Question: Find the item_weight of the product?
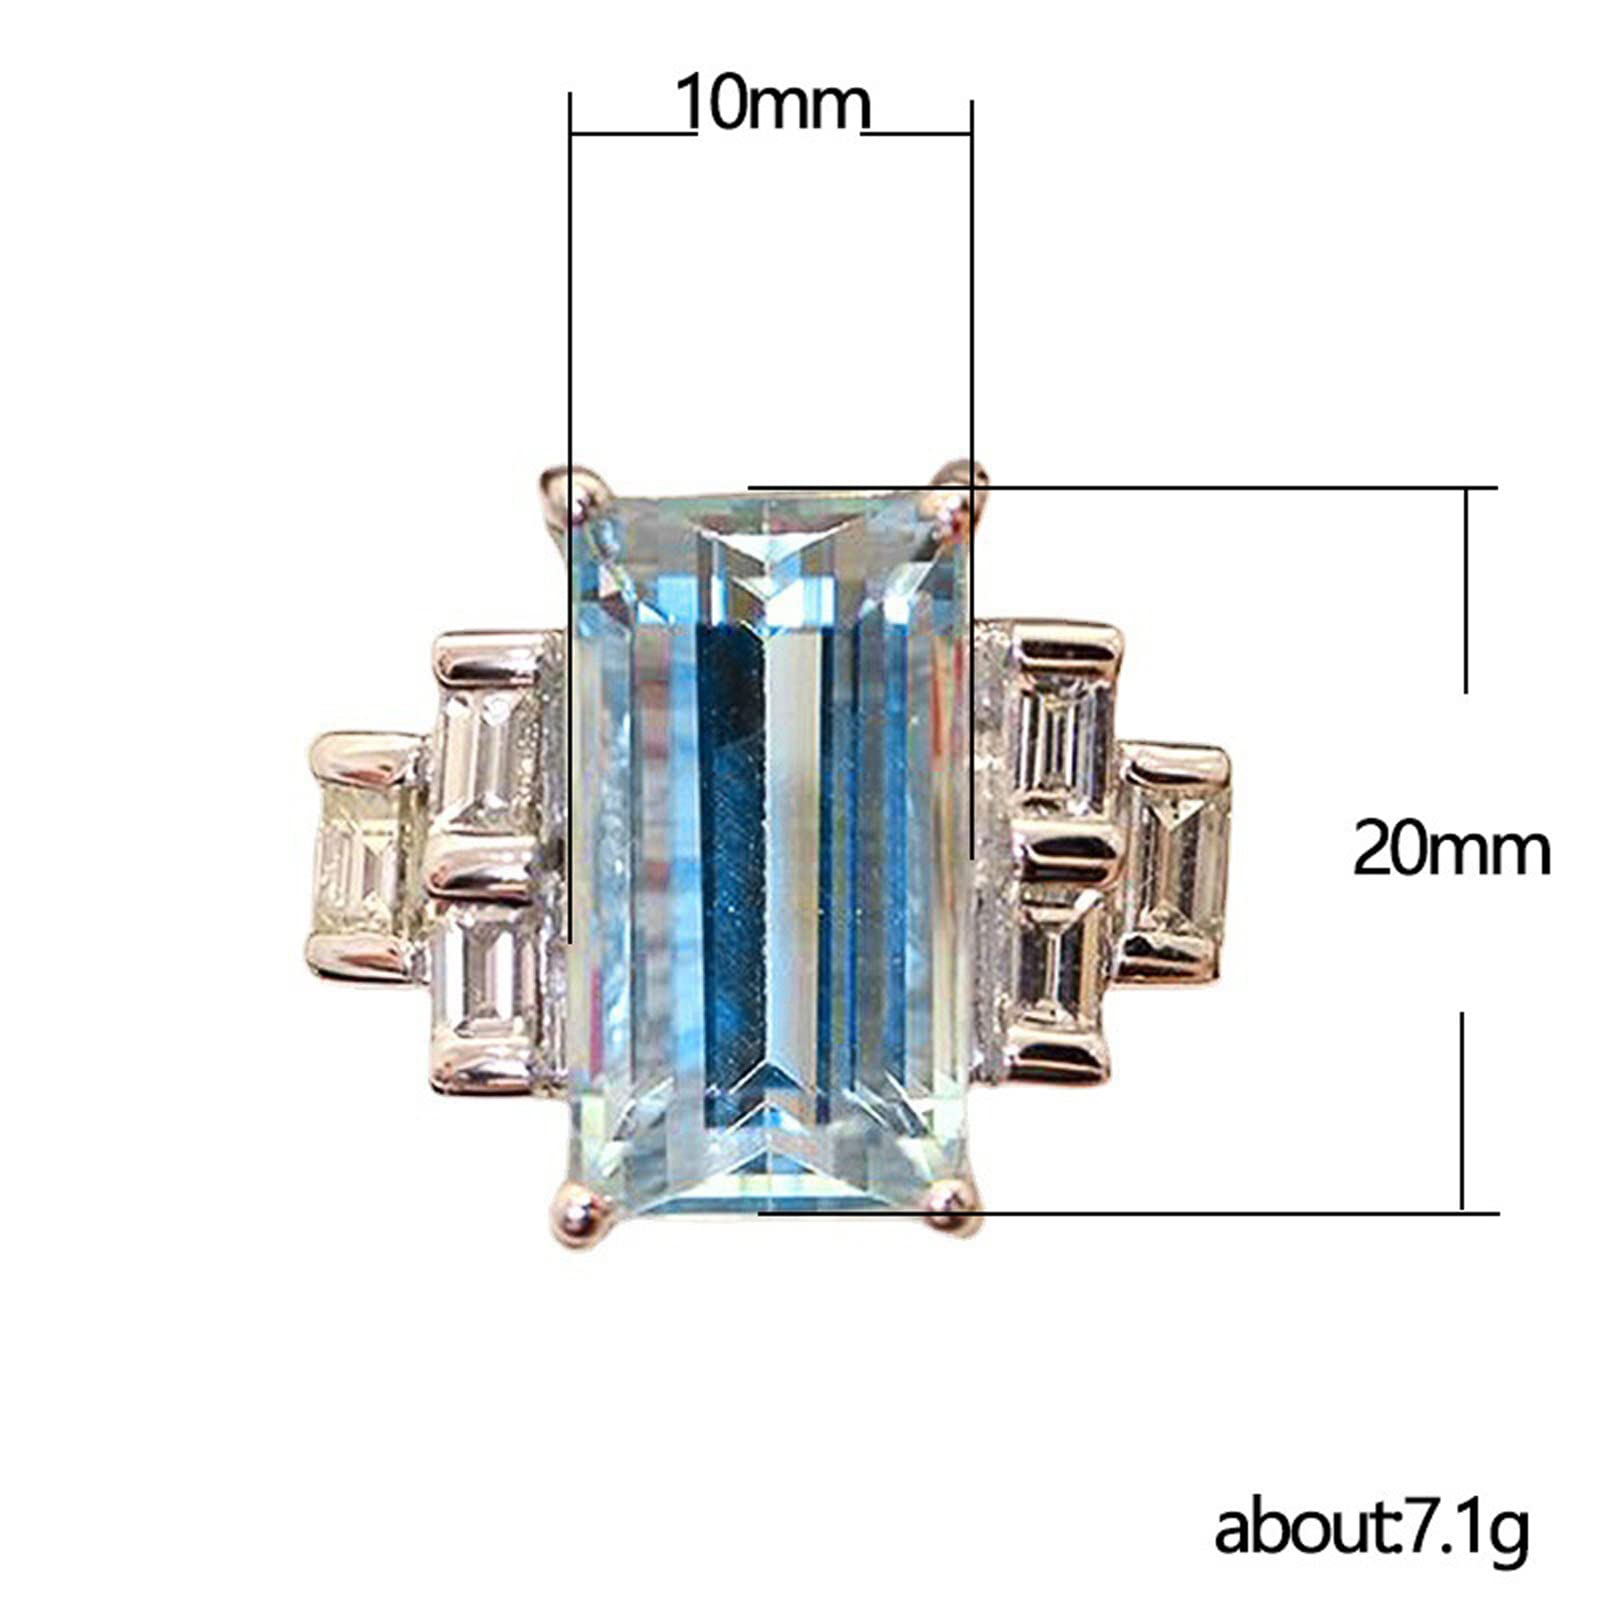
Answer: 7.1 gram